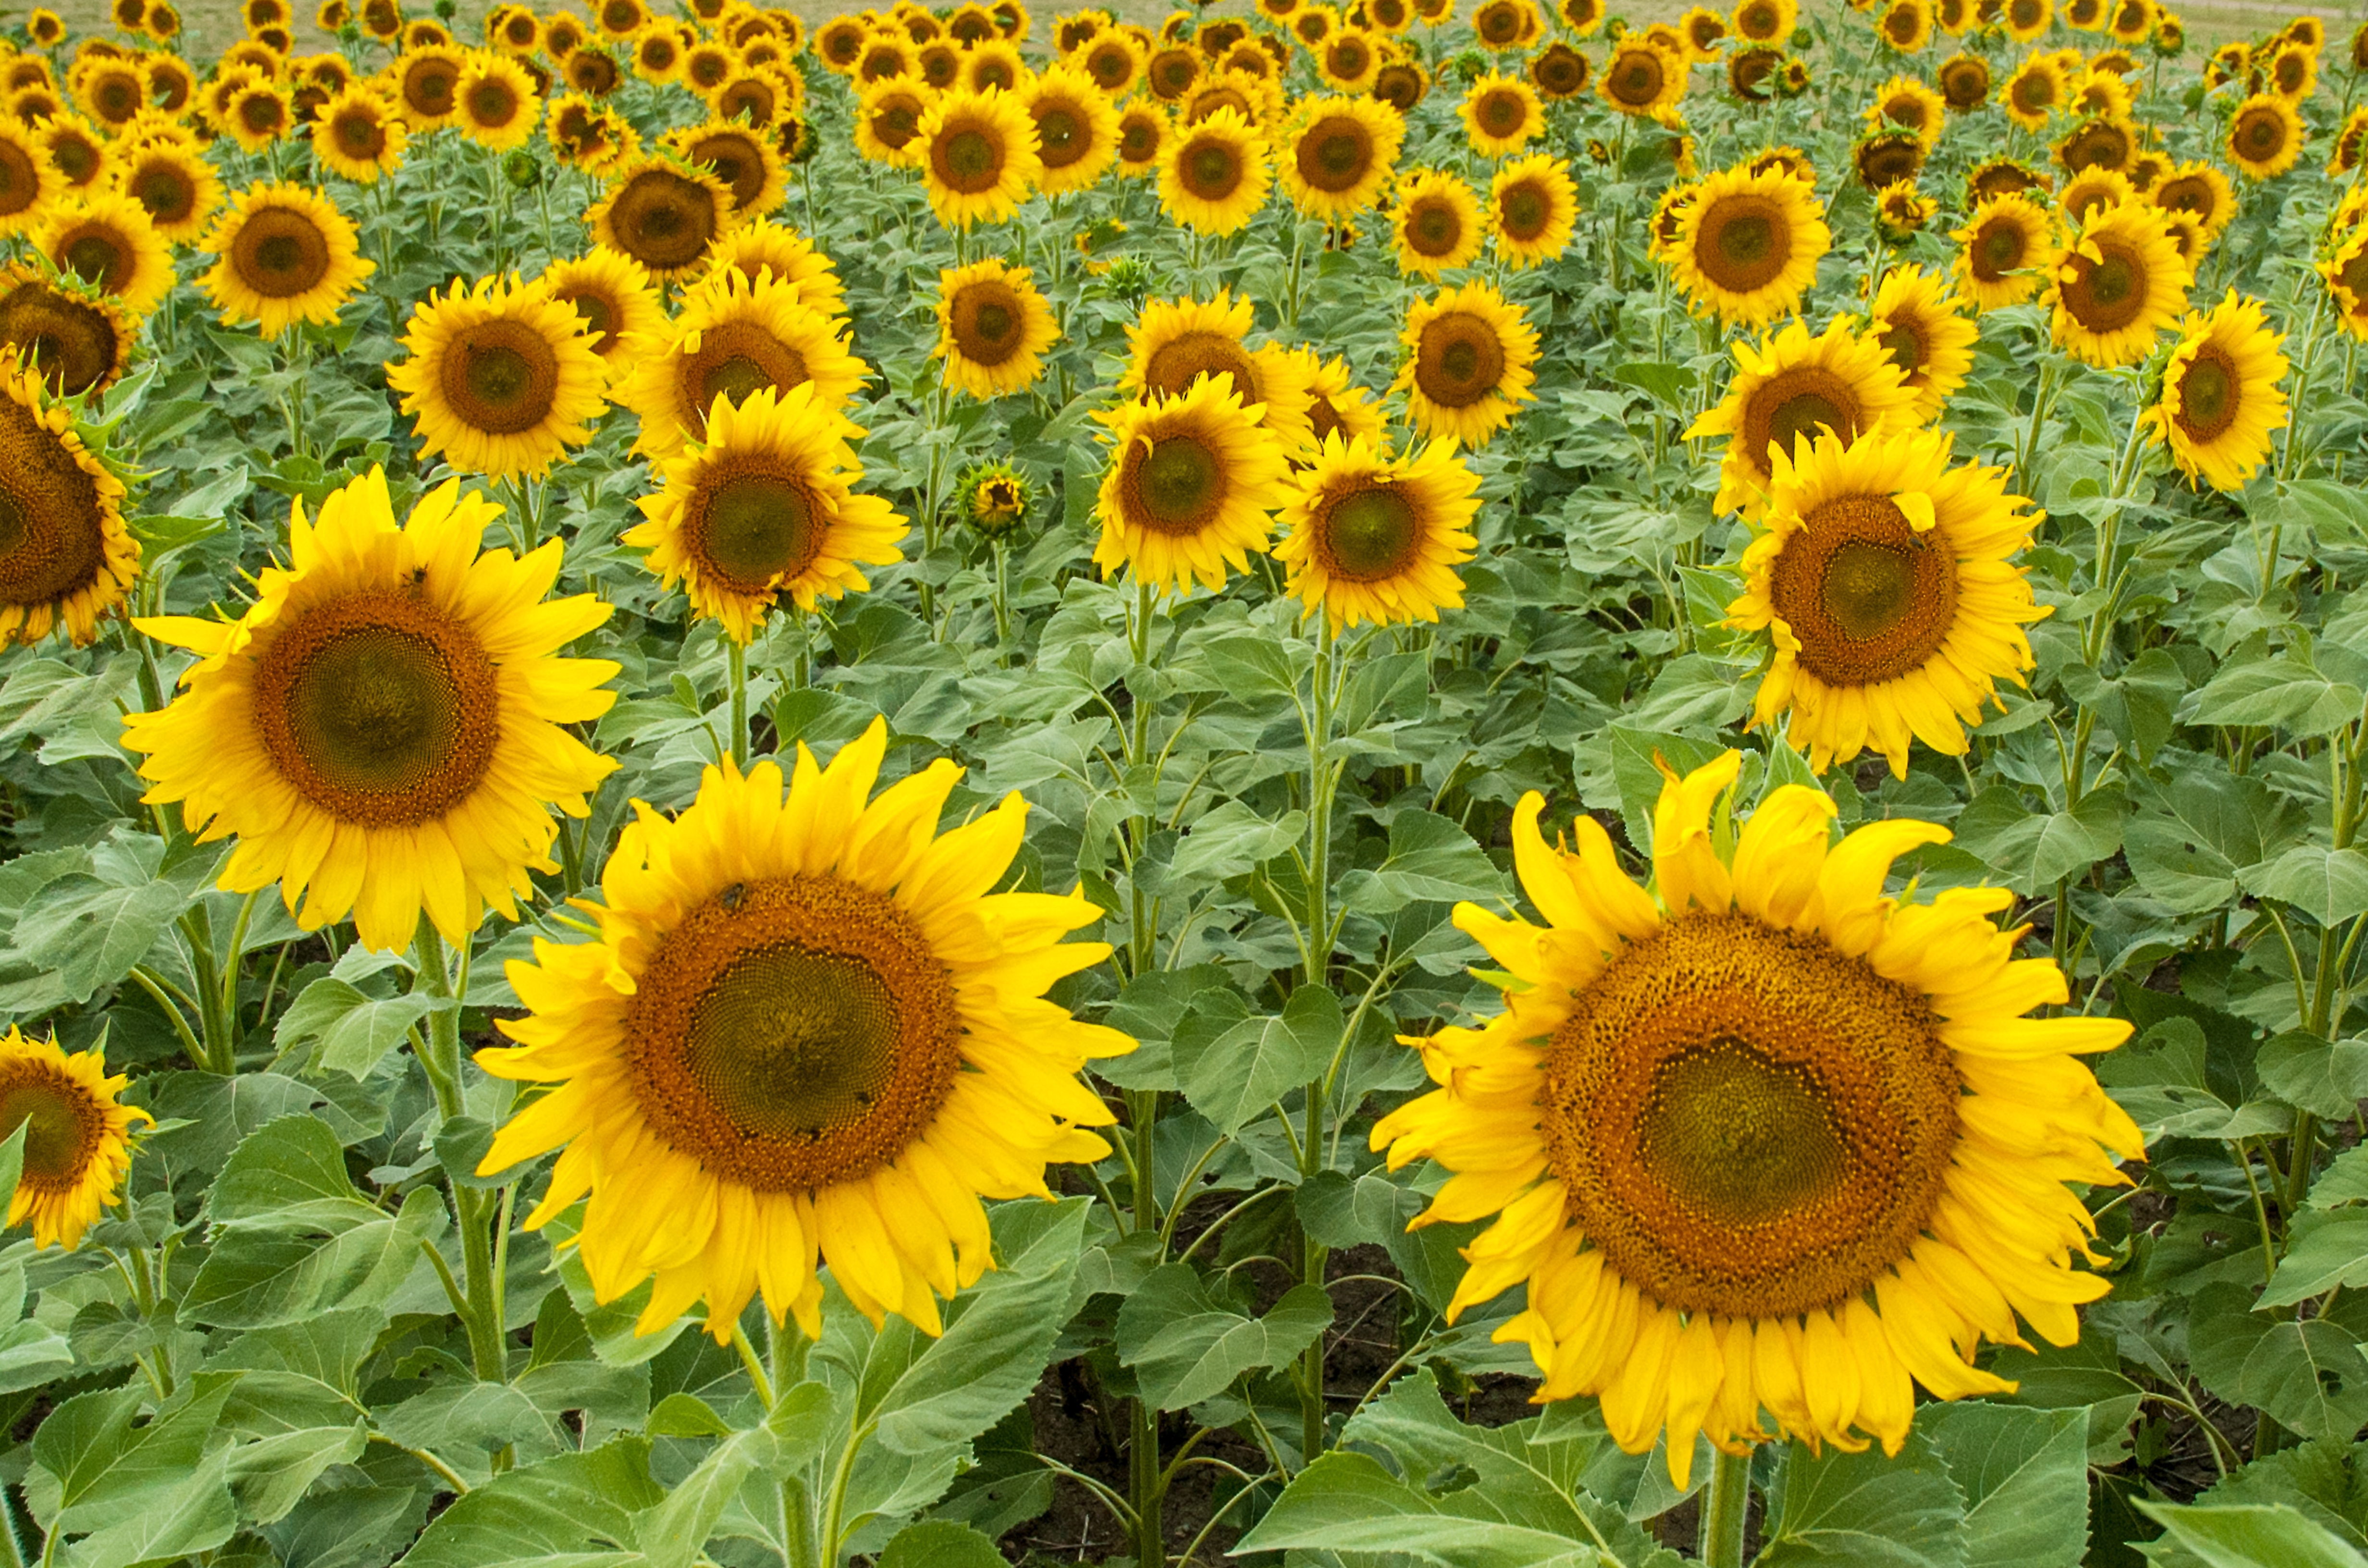
landscape, plant, field, flower, rural, green, yellow, agriculture, sunflower, vegetarian food, sunflower field, flowering plant, daisy family, sunflower seed, annual plant, land plant